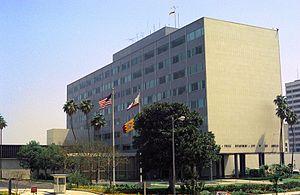
L'affaire O. J. Simpson est une procédure pénale jugée par la Cour supérieure du comté de Los Angeles mettant en cause l'ancien joueur de football américain et acteur d'Hollywood O. J. Simpson, running back talentueux des années 1970. Célèbre, jouissant d'une forte notoriété, charismatique, le joueur est accusé du double meurtre ayant eu lieu le 12 juin 1994 dont les victimes sont Nicole Brown Simpson, son ancienne épouse dont il a divorcé deux ans avant le début de l'affaire, et Ronald Goldman, ami de Nicole Brown.